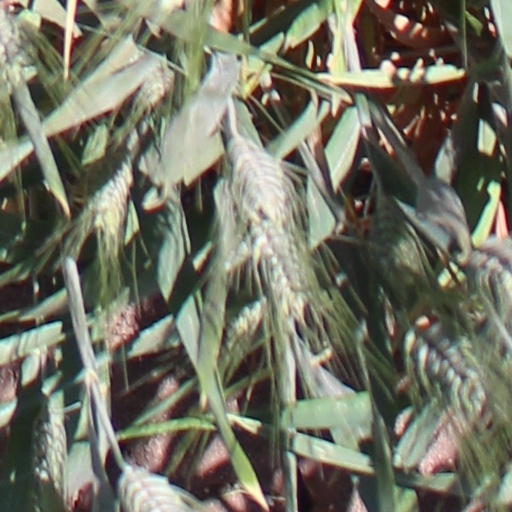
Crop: wheat